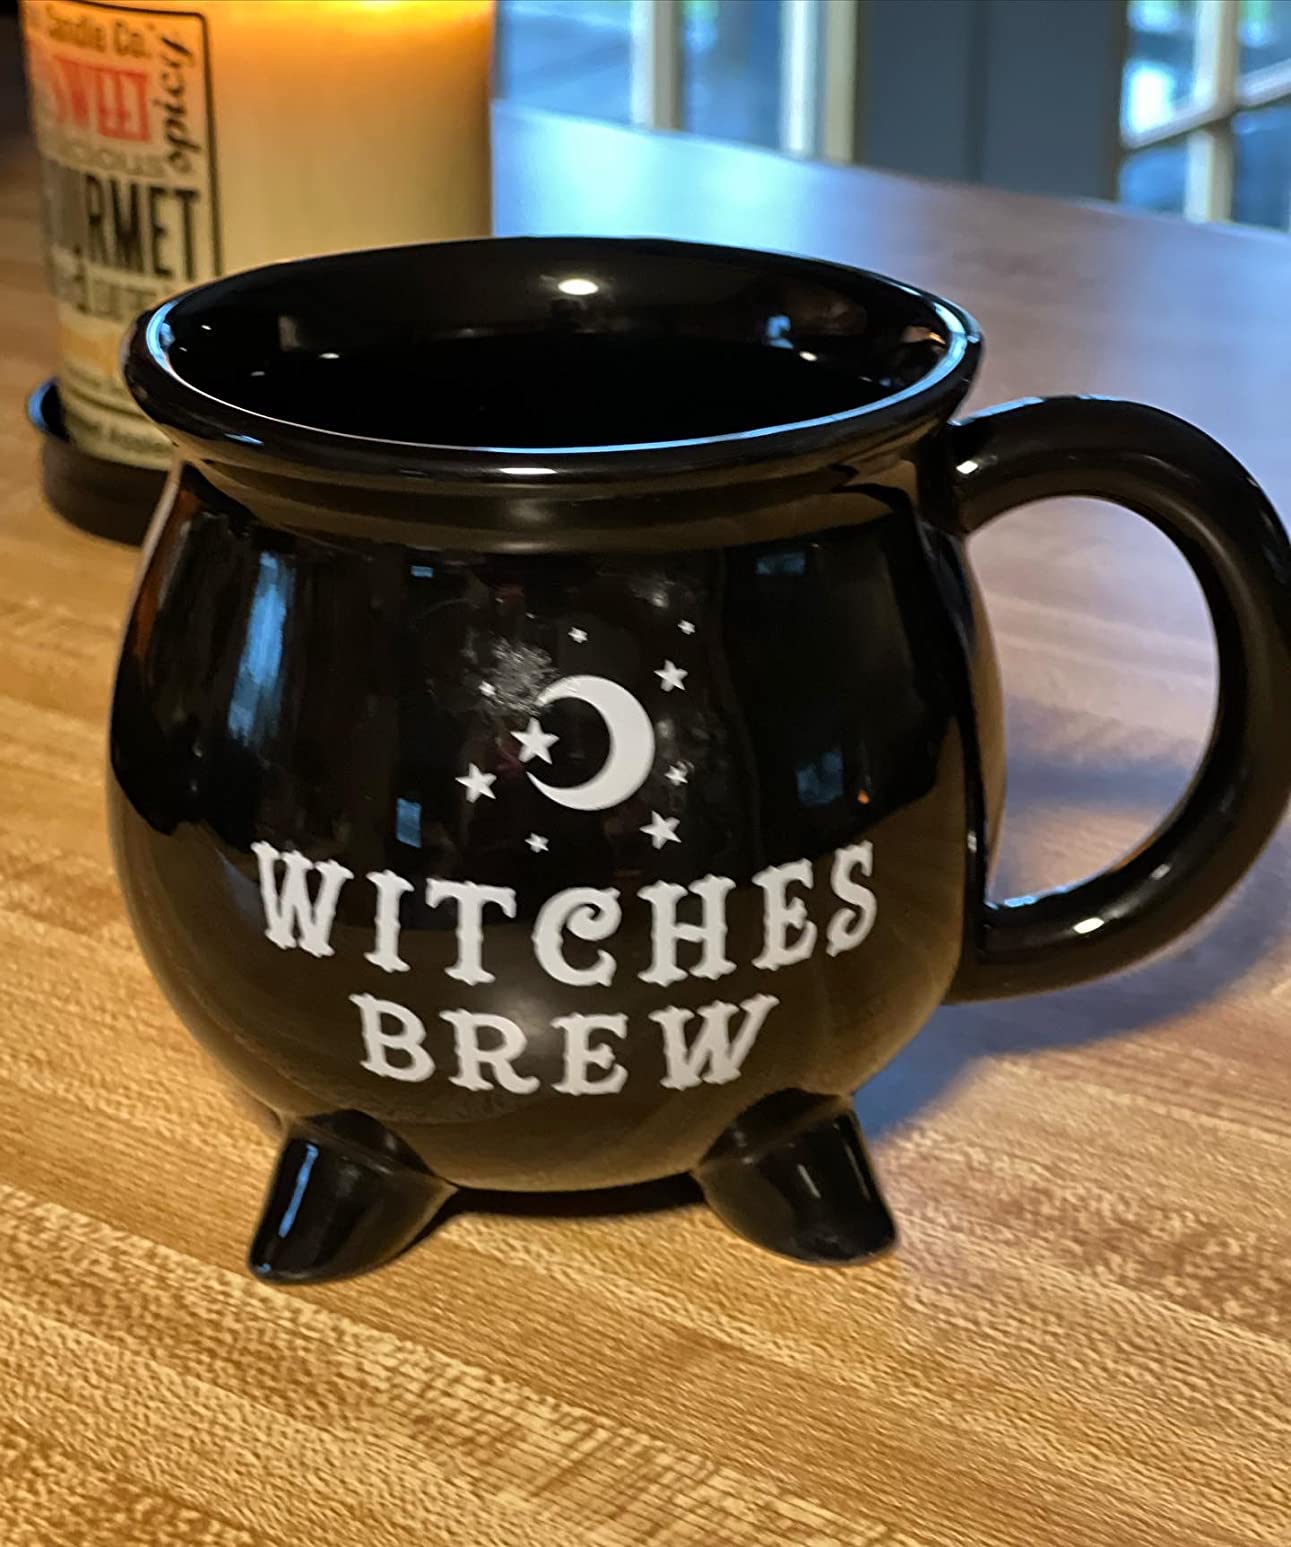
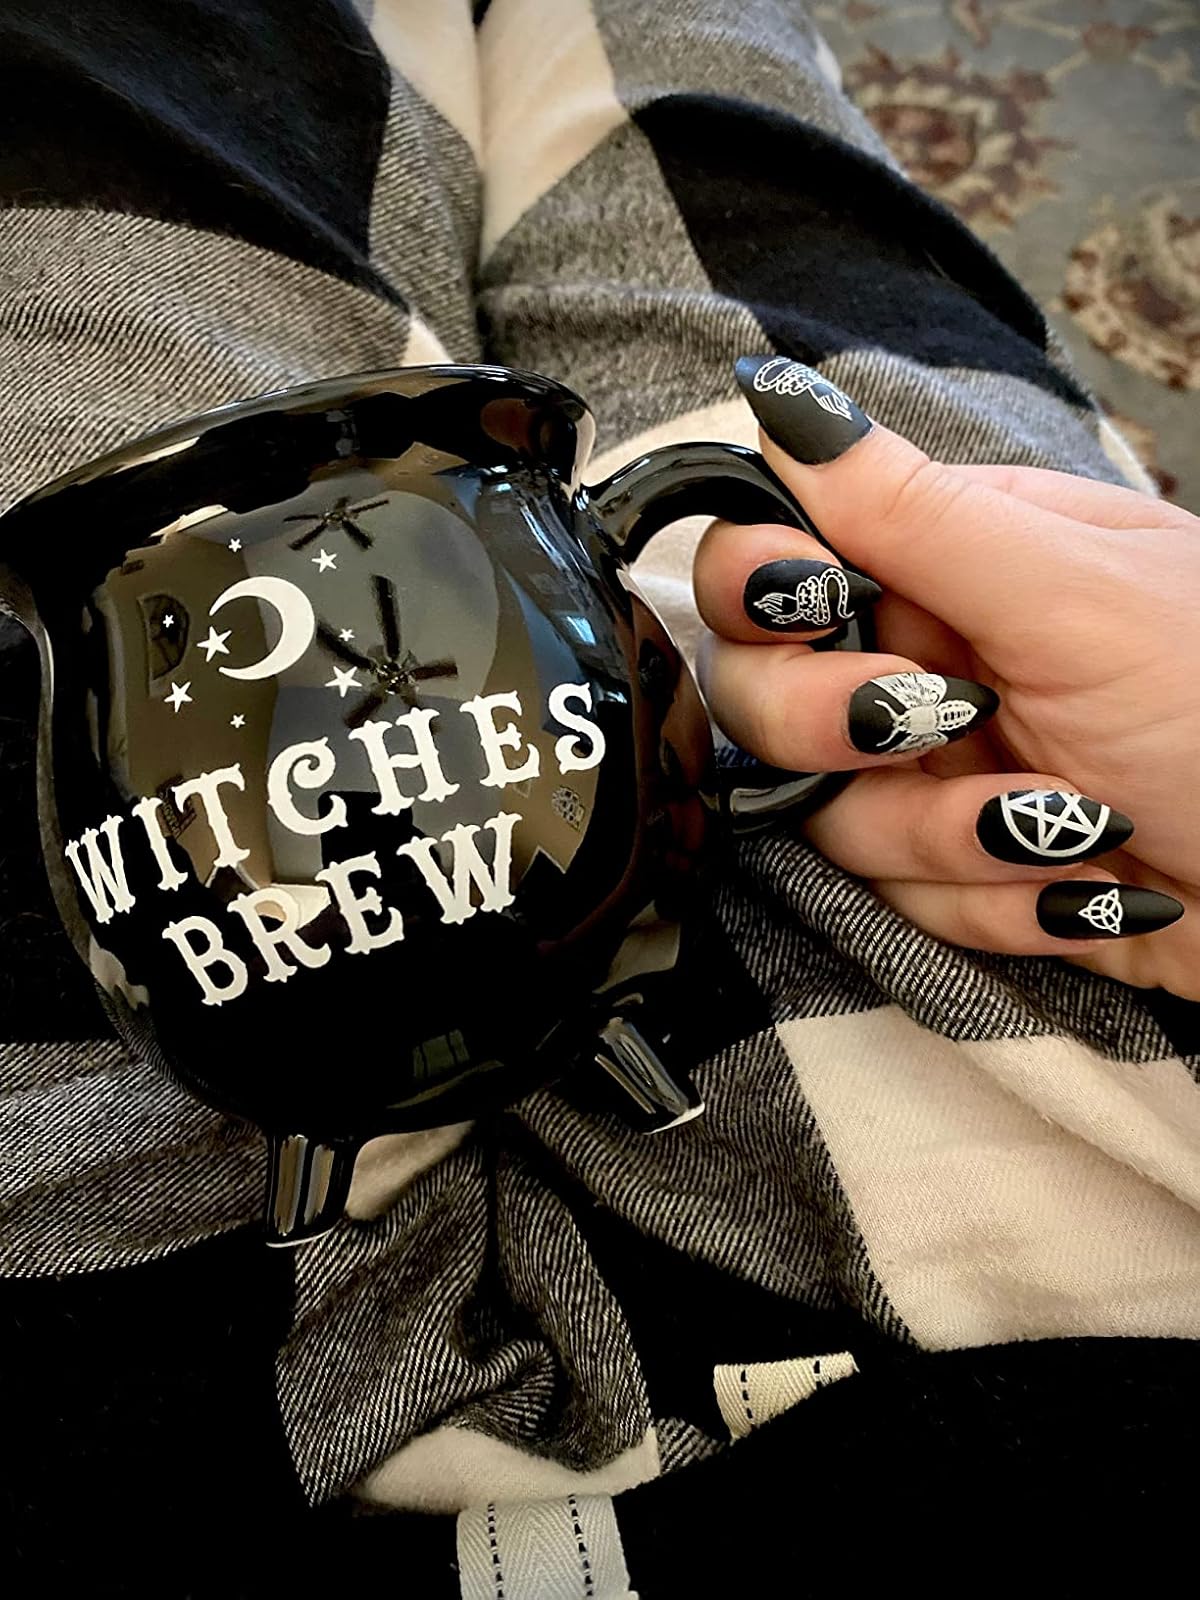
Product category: items_mug
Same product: yes